U.S. Route 25 in Michigan

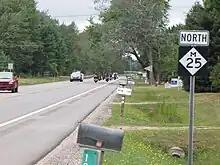
M-25, shown here in August 2010, replaced US 25 north of Port Huron.

In Downtown Detroit, Fort Street ended at Campus Martius Park at M-1 (Woodward Avenue). US 25 looped around the park and followed the street named Cadillac Square over to Randolph Street, turning north to connect to Gratiot Avenue, a major thoroughfare on the east side of Detroit. The highway followed Gratiot through the east side of Detroit running north-northeasterly. US 25 intersected the eastern end of the there-unnumbered Fisher Freeway. Gratiot Avenue carried the highway through residential neighborhoods and connected it to the Detroit City Airport. East of the airport, the highway intersected the southern end of M-97 as well. At M-102 (8 Mile Road), US 25 exited Detroit and entered East Detroit, a suburb in Macomb County. The highway continued, roughly parallel to I-94 through Roseville and Mount Clemens. At Hall Road near Selfridge Air National Guard Base, M-59 merged with US 25 to follow Gratiot Avenue. At 23 Mile Road west of New Baltimore, US 25/M-59 turned eastward onto 23 Mile to an interchange with I-94. At that interchange, US 25 turned northeasterly onto the I-94 freeway while M-59 terminated; 23 Mile continued eastward as M-29 into New Baltimore.